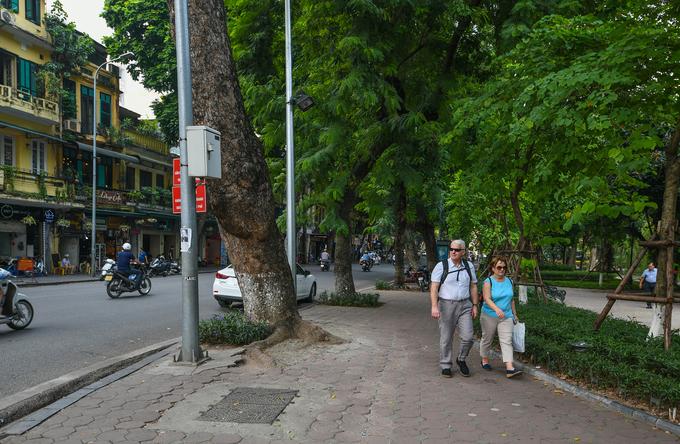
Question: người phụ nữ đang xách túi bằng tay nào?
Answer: người phụ nữ đang xách túi bằng tay trái